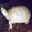
Label: turtle